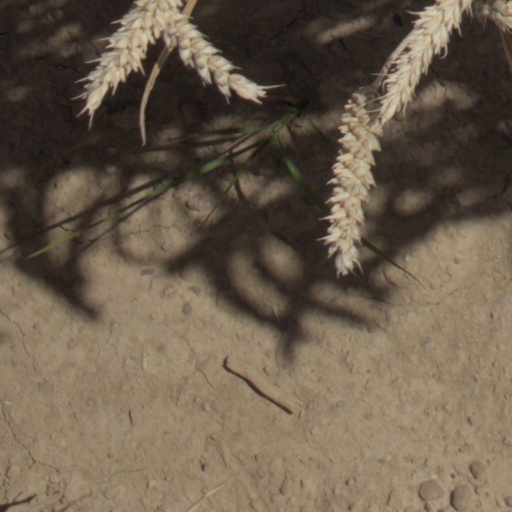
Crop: wheat